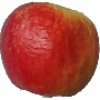
Label: Apple Red Yellow 1